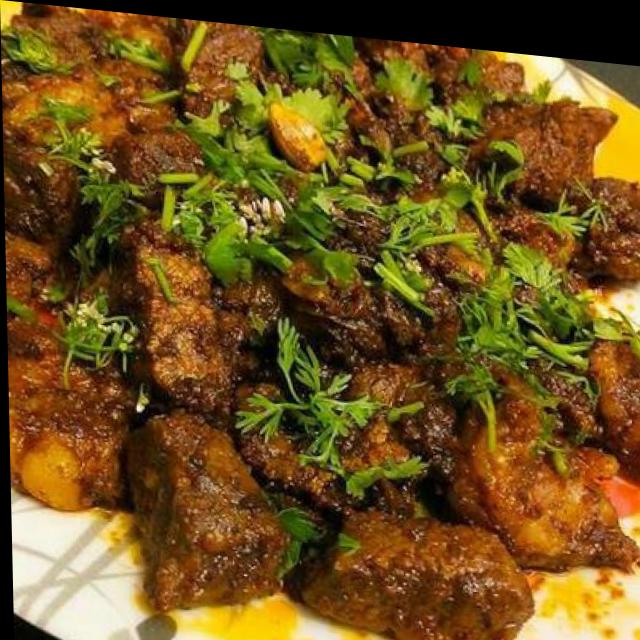
Dish: mutton_curry